Nokomai River

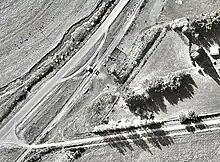
Nokomai railway station in 1964

About from the Nokomai valley, was a flag station named Nokomai, on the Kingston branch railway. It was west of the Slate Range, in the Mataura valley, from Invercargill, opened about July 1881 and closed to passengers on 4 October 1937 and completely on 25 November 1979. It had a shelter shed on a platform with a cart approach."" A siding was added in 1895. The station was above sea level, north of Athol and south of Garston. The site is now on the Around the mountains cycle trail.